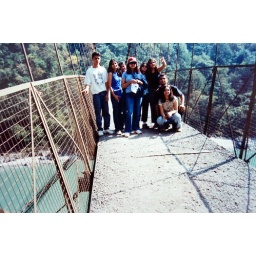
me in blue with my friends - water rafting camp at Rishikesh